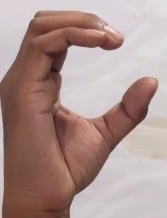
ASL sign: C